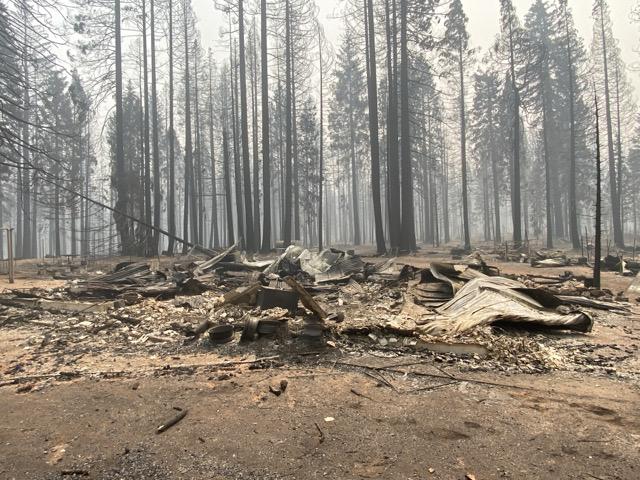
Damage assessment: destroyed